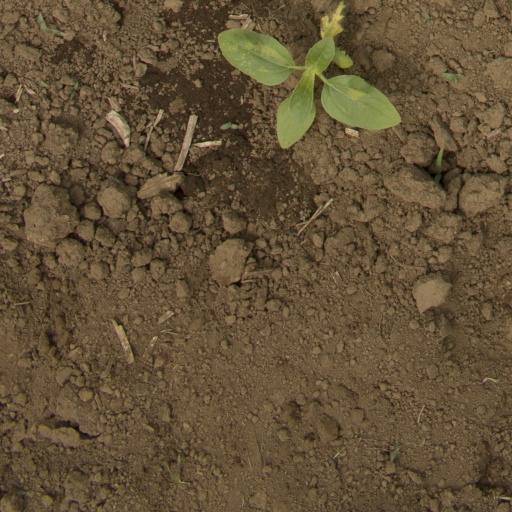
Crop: Jerusalem artichoke